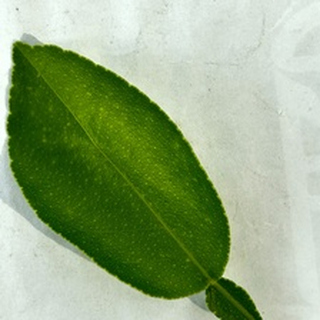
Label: healthy_lemon